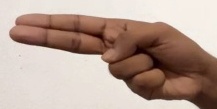
ASL sign: H